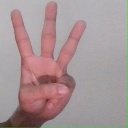
अक्षर: व